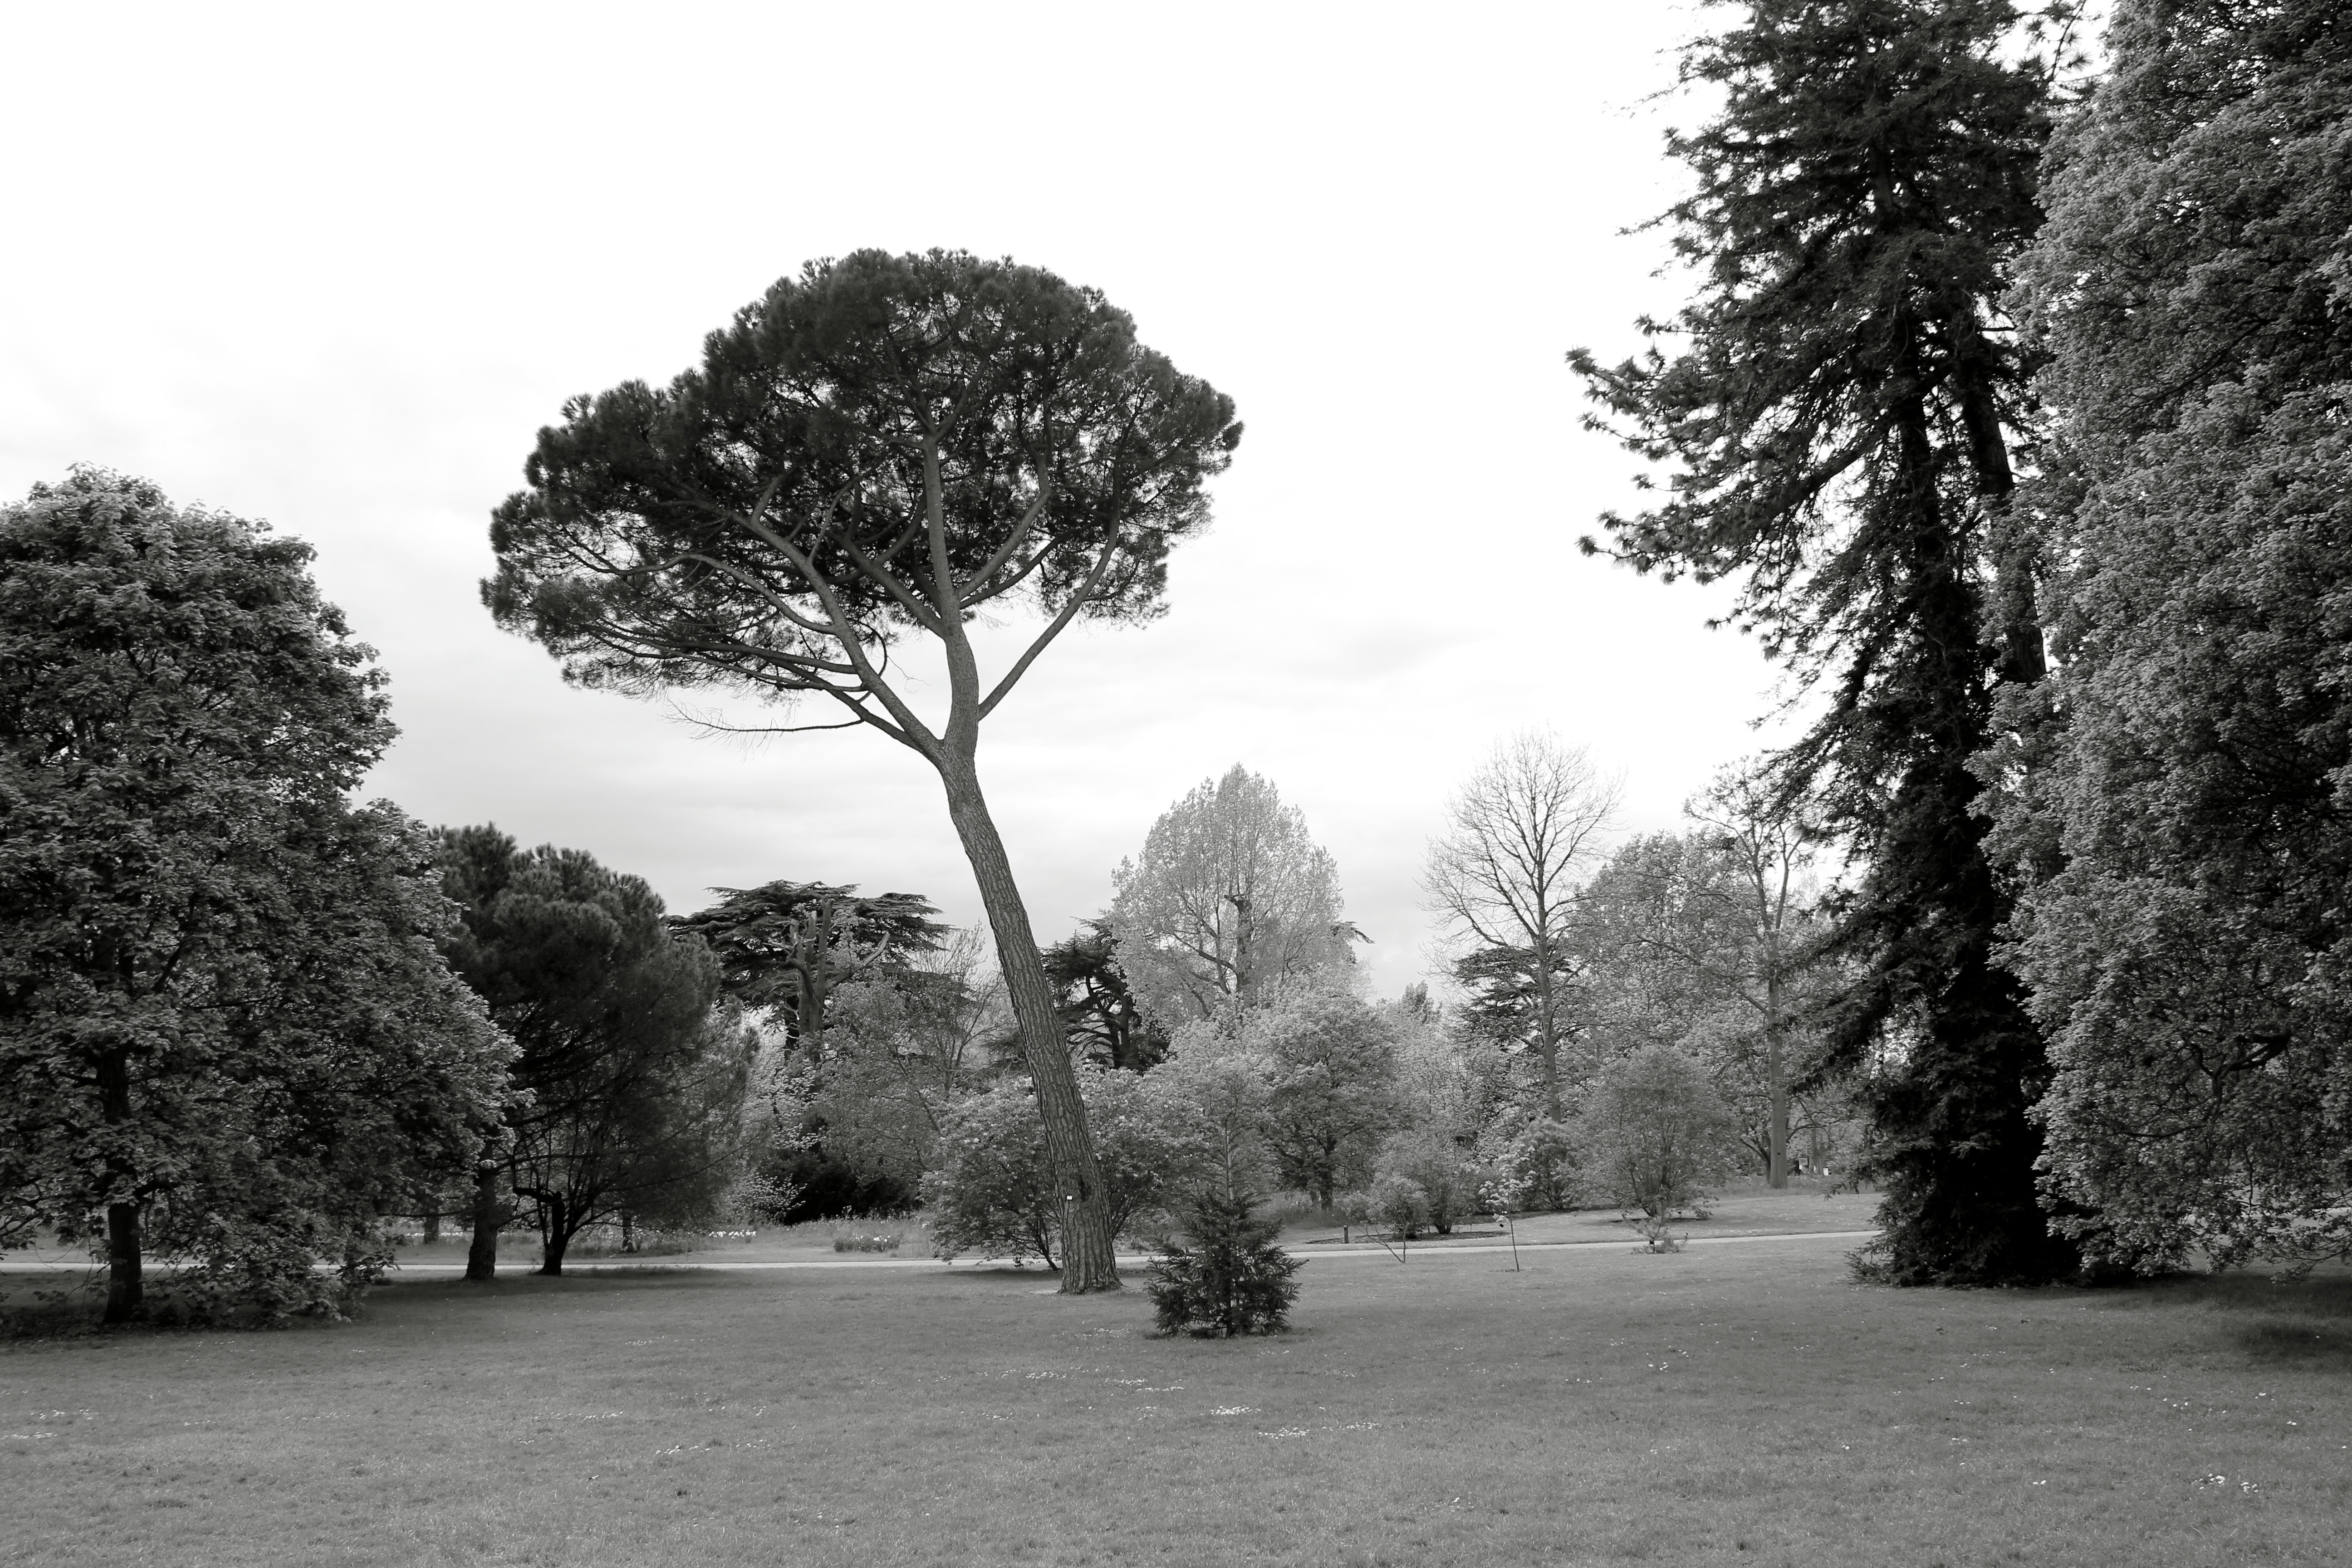
tree, snow, black and white, plant, flower, monochrome, season, monochrome photography, atmospheric phenomenon, woody plant